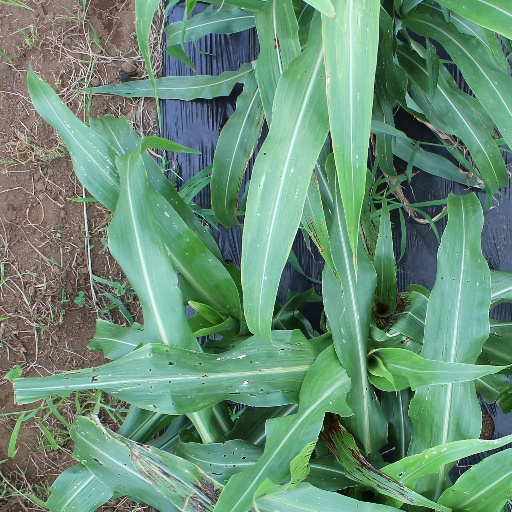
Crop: sorghum